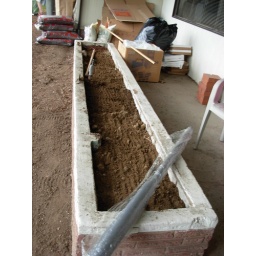
We got the planter box ready for planting of some flowers by Hubby's mom.